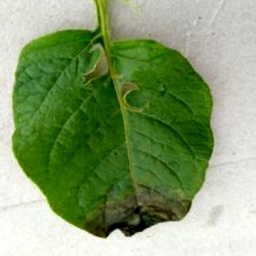
Etiqueta: Late Blight